Victory Road (video game)

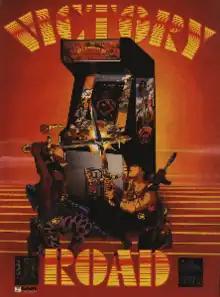
English arcade poster

Victory Road, also known as in Japan and Ikari Warriors II: Victory Road in North America, is a run and gun video game released by SNK for arcades in 1986. The game is a sequel to "Ikari Warriors", released earlier the same year.